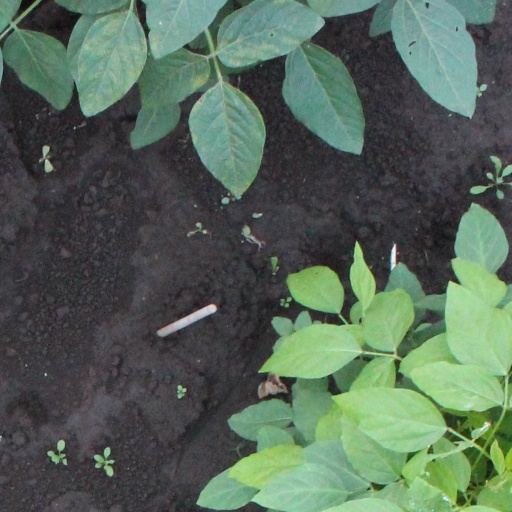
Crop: soybean